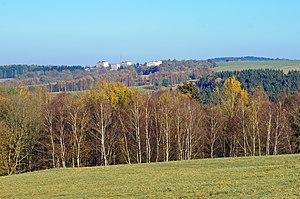
Rovná est une commune du district de Sokolov, dans la région de Karlovy Vary, en République tchèque. Sa population s'élevait à 317 habitants en 2018.